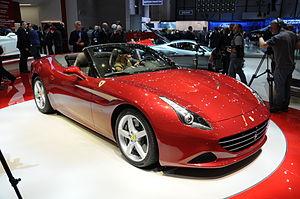
Salon international de l'automobile de Genève 2014